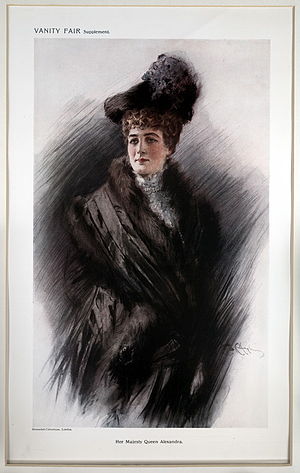
Alexandra af Danmark
Alexandra som enkedronning i 1911
Alexandra Carolina Marie Charlotte Louise Julia, prinsesse af Danmark, dronning af Storbritannien og kejserinde af Indien. Hun var datter af Kong Christian 9. af Danmark og Louise af Hessen-Kassel.